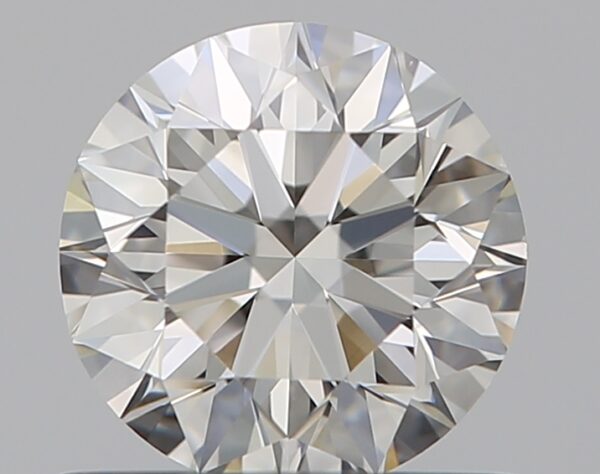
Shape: round
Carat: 0.62
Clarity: VS1
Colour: H
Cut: EX
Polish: EX
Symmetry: EX
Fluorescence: N
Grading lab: GIA
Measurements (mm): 5.41 x 5.44 x 3.4